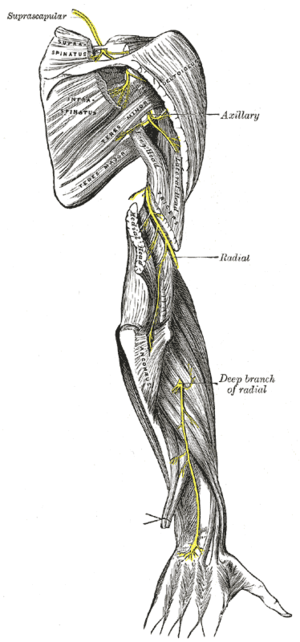
Le muscle deltoïde ou deltoïde est un des muscles de l'épaule. Il est ainsi nommé à cause de sa forme triangulaire.